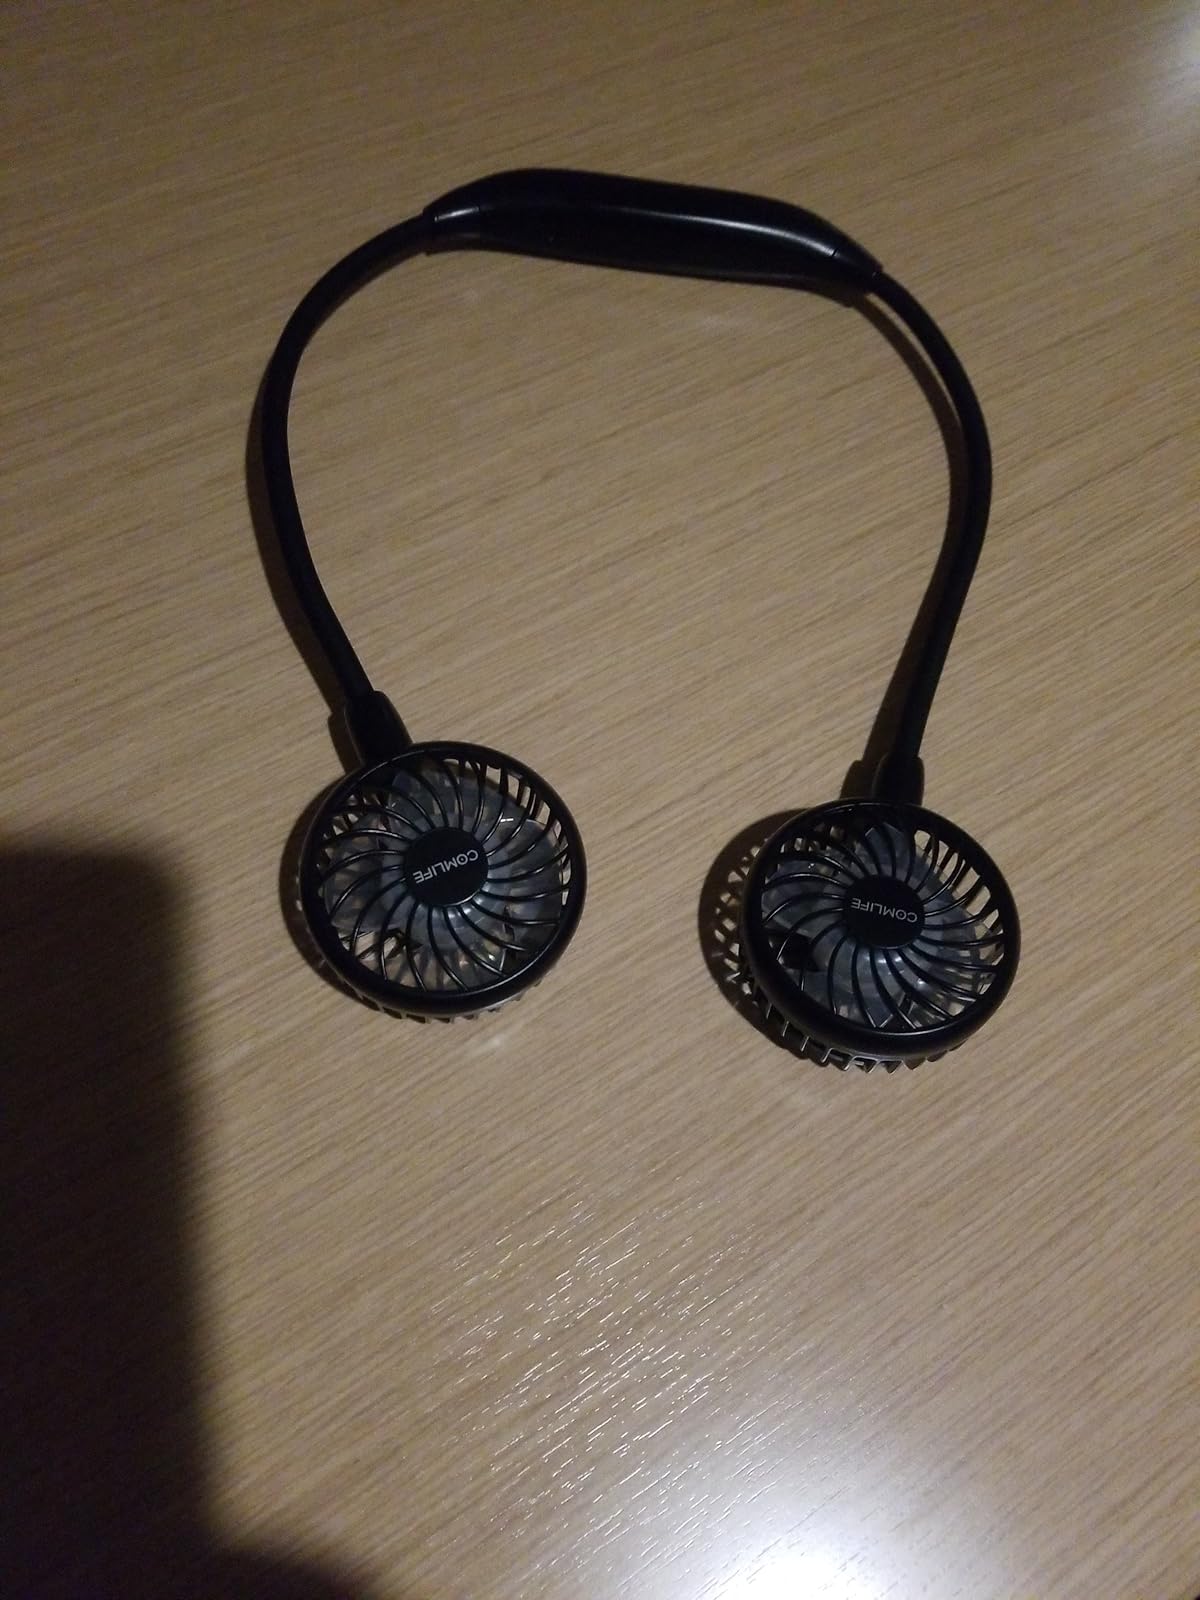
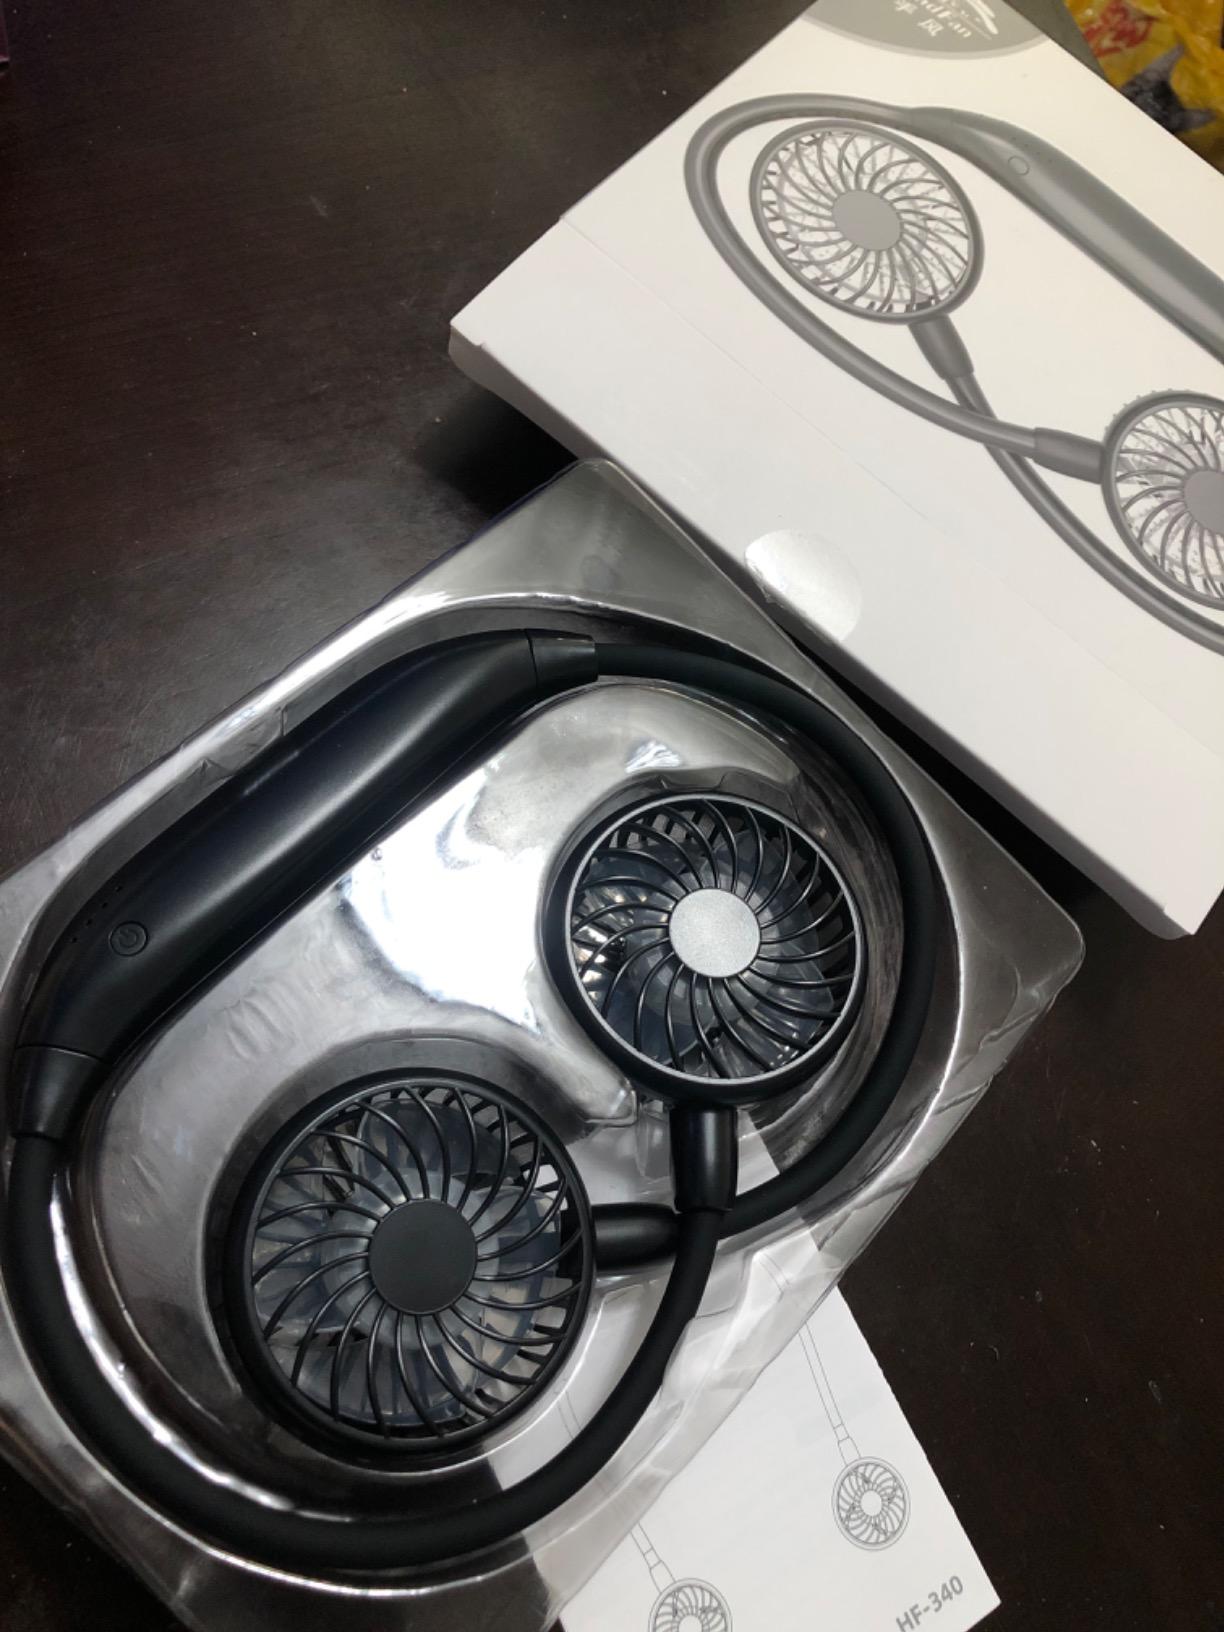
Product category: fan
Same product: yes